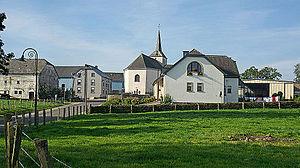
Crendal est un lieu-dit de la commune luxembourgeoise de Wincrange.